Wingmen (novel)

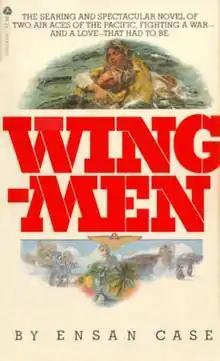
First edition cover

Wingmen is a war novel by American author Ensan Case. It was originally published on November 28, 1979, by Avon Books. The novel follows the lives and the relationship development between Ensign Fred Trusteau and Lieutenant commander Jack Hardigan, two United States Navy fighter pilots who are part of the fictional fighter squadron VF-20, during World War II.